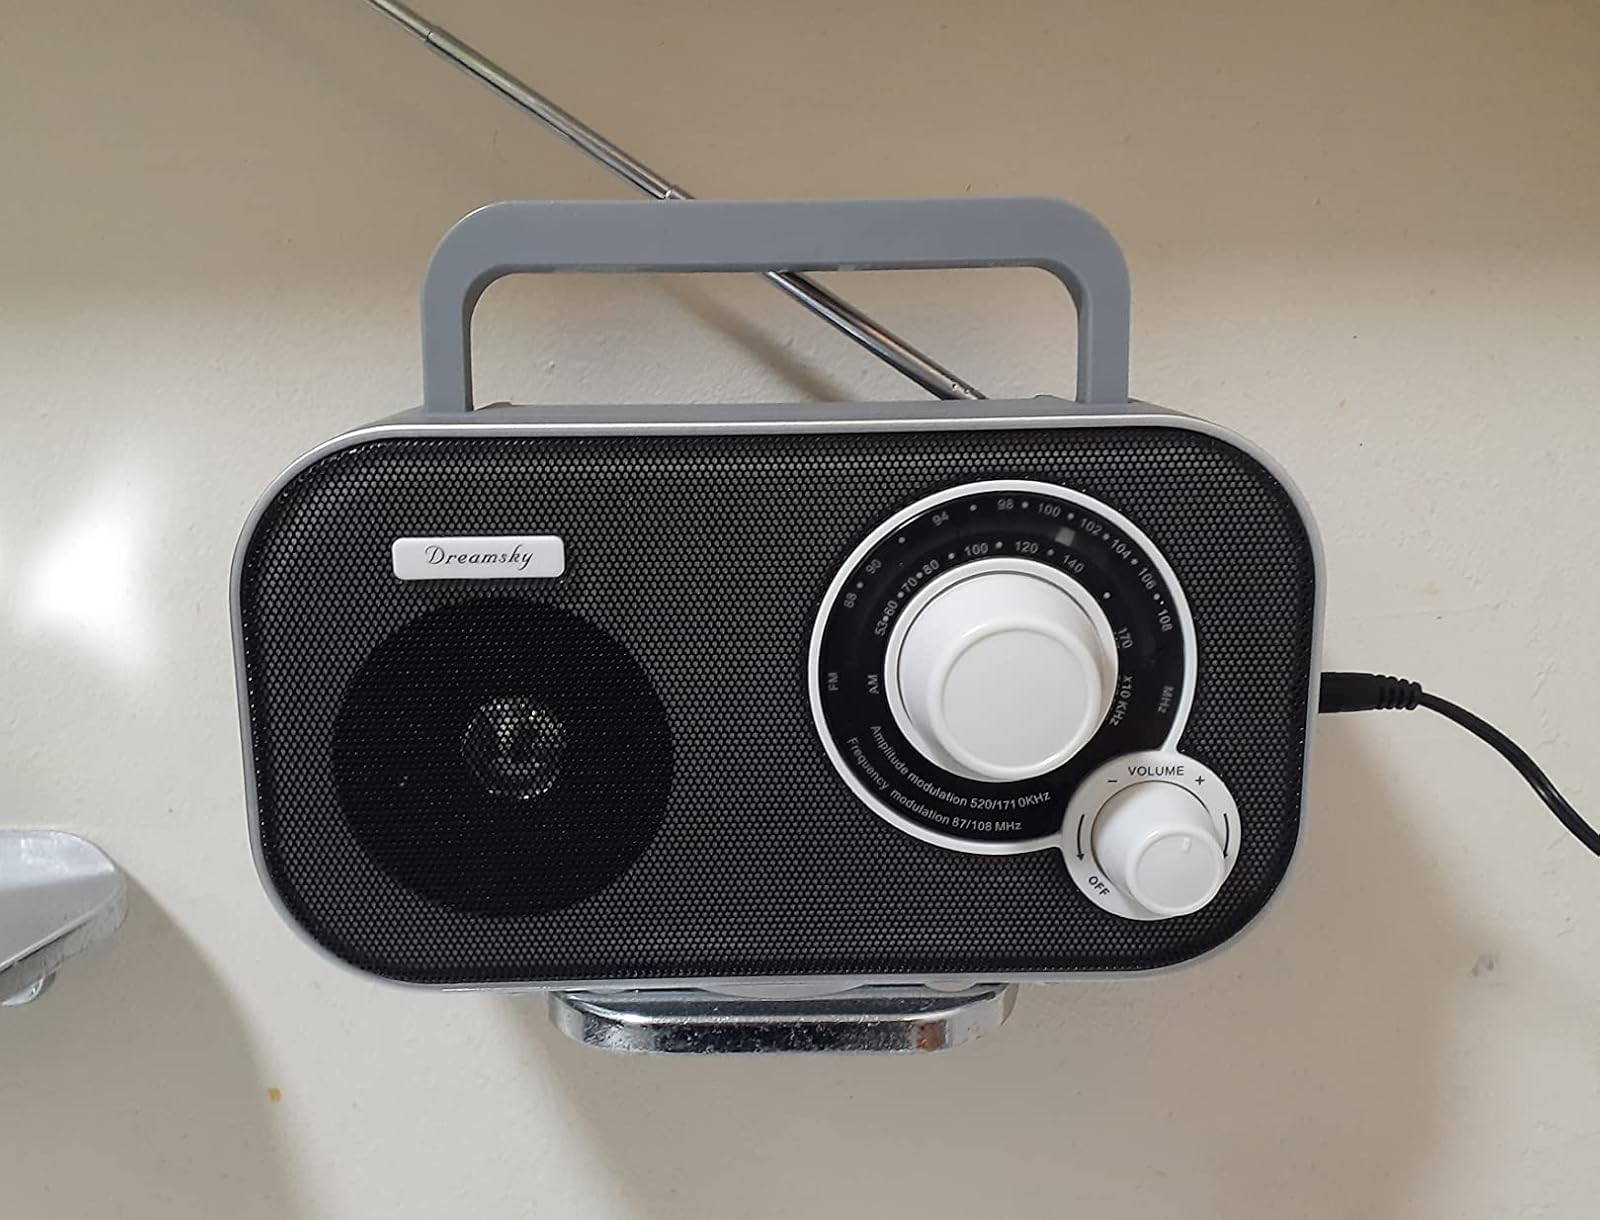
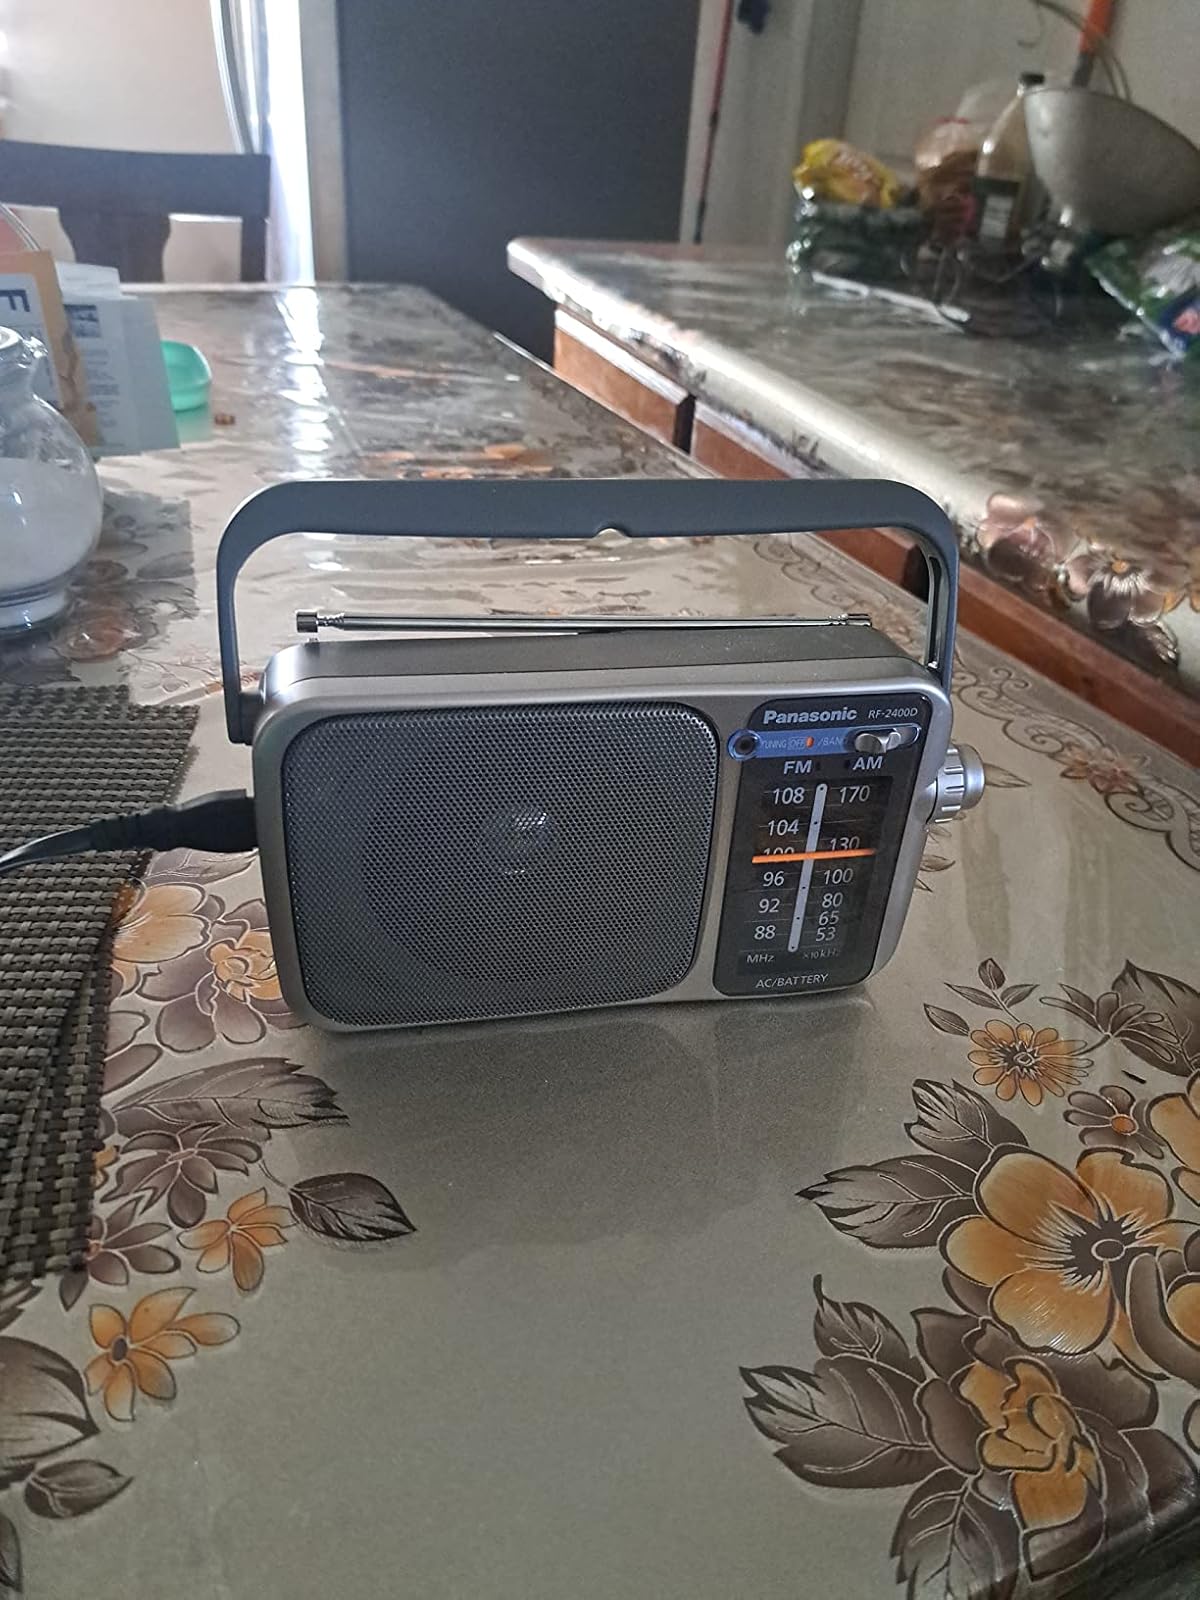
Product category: radio
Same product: no